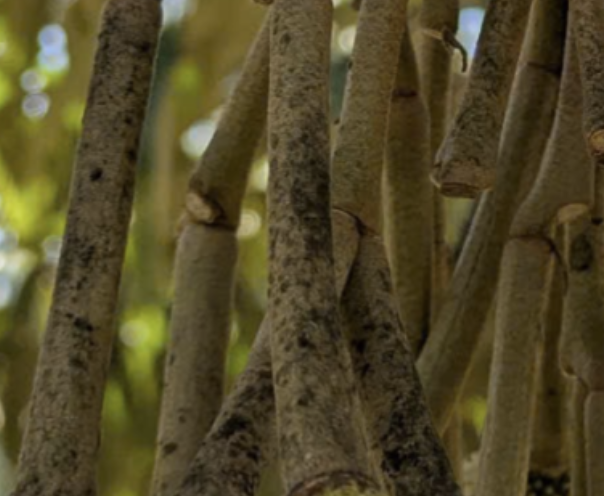
Label: sooty_mold